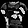
Label: T - shirt / top